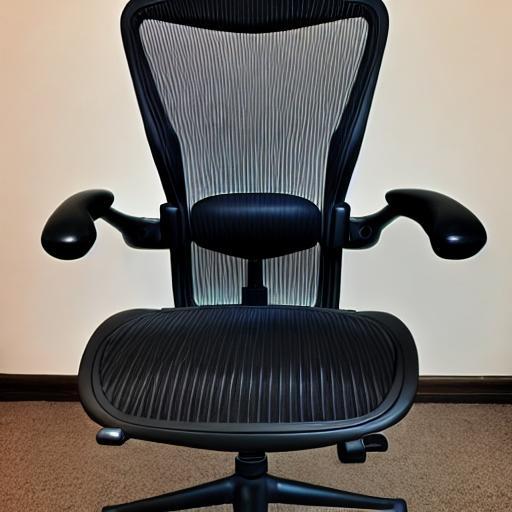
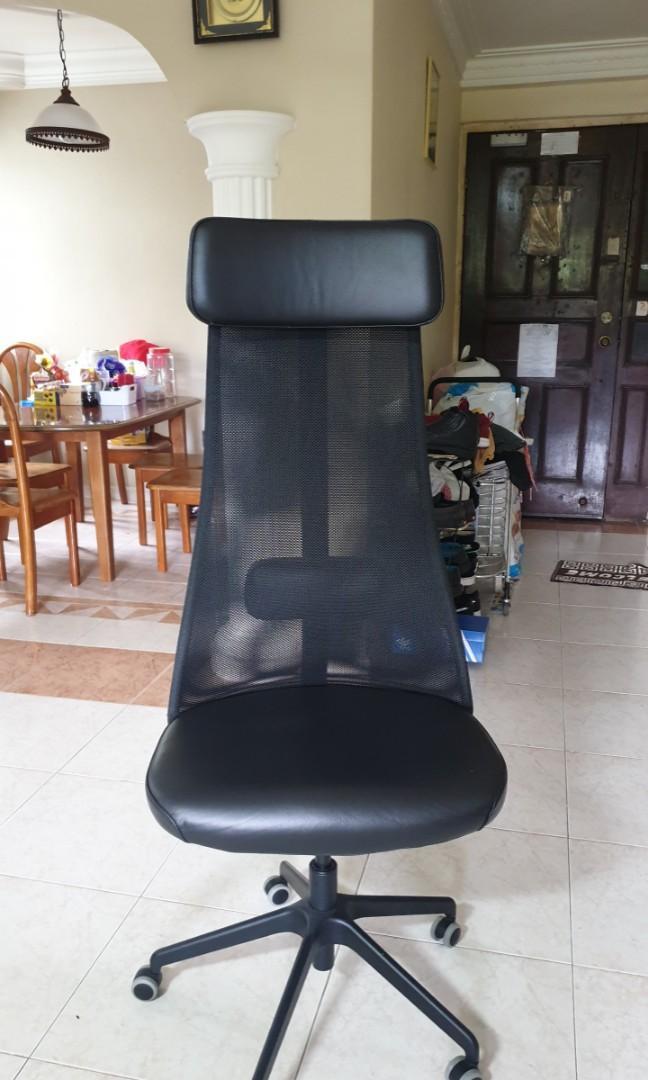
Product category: items_chair
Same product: no